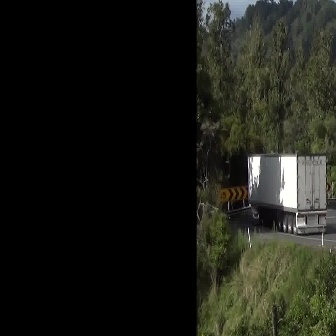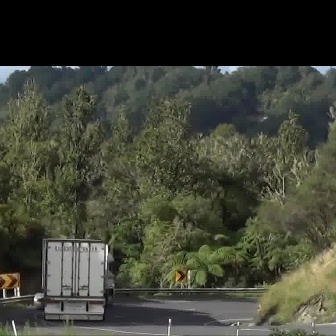
  Please identify the target specified by the bounding box [247,154,326,234] in the first image and locate it in the second image. Return the coordinates in [x_min,y_min,x_max,y_max] format.
Answer: [31,239,114,321]